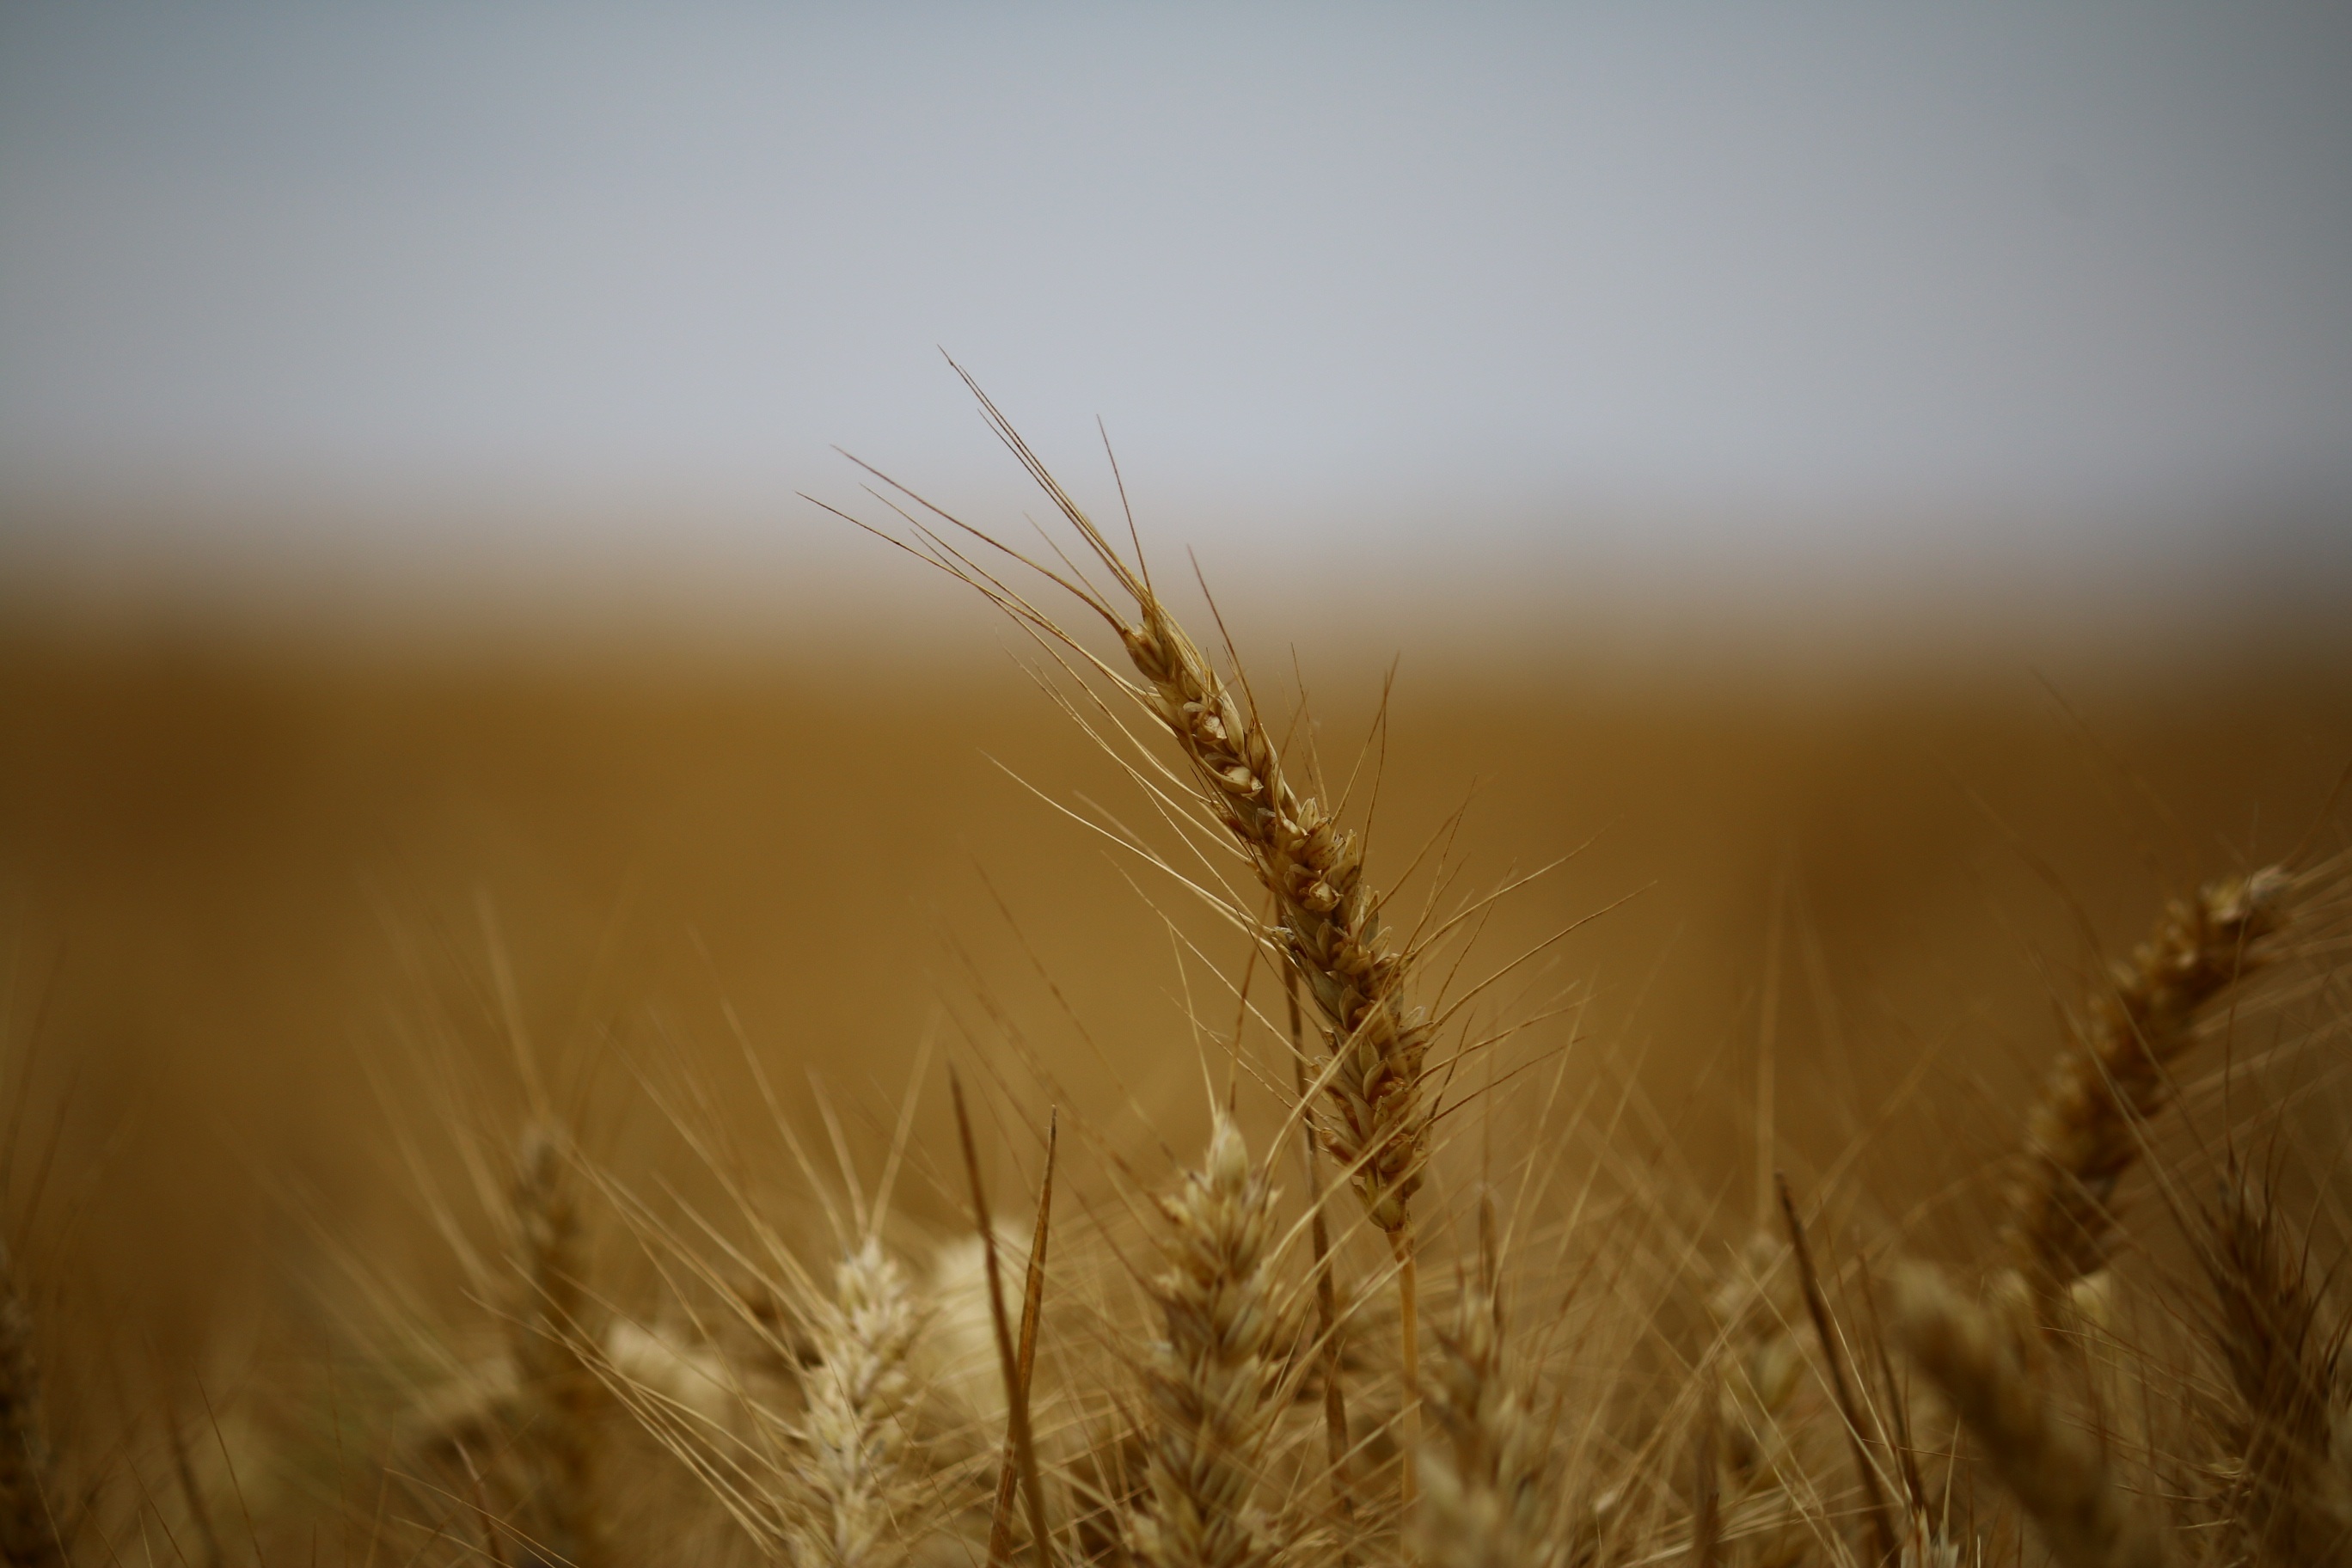
nature, grass, horizon, plant, sky, field, wheat, prairie, sunlight, morning, food, harvest, agriculture, plain, close up, fields, grassland, rye, epi, cereals, cultures, flowering plant, commodity, wheat fields, grass family, land plant, food grain